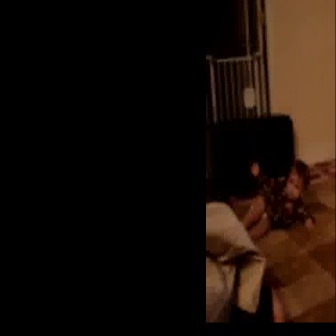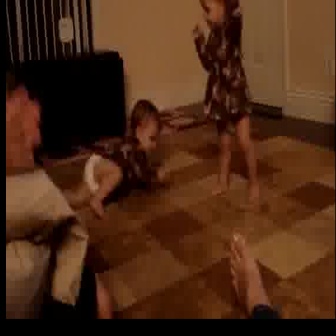
  Please identify the target specified by the bounding box [231,155,316,240] in the first image and locate it in the second image. Return the coordinates in [x_min,y_min,x_max,y_max] format.
Answer: [49,96,169,216]